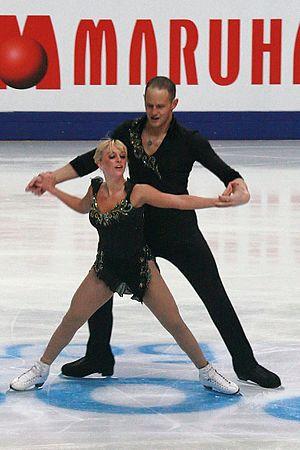
Caydee Denney, née le 22 juin 1993 à Ocala, est une patineuse artistique américaine.